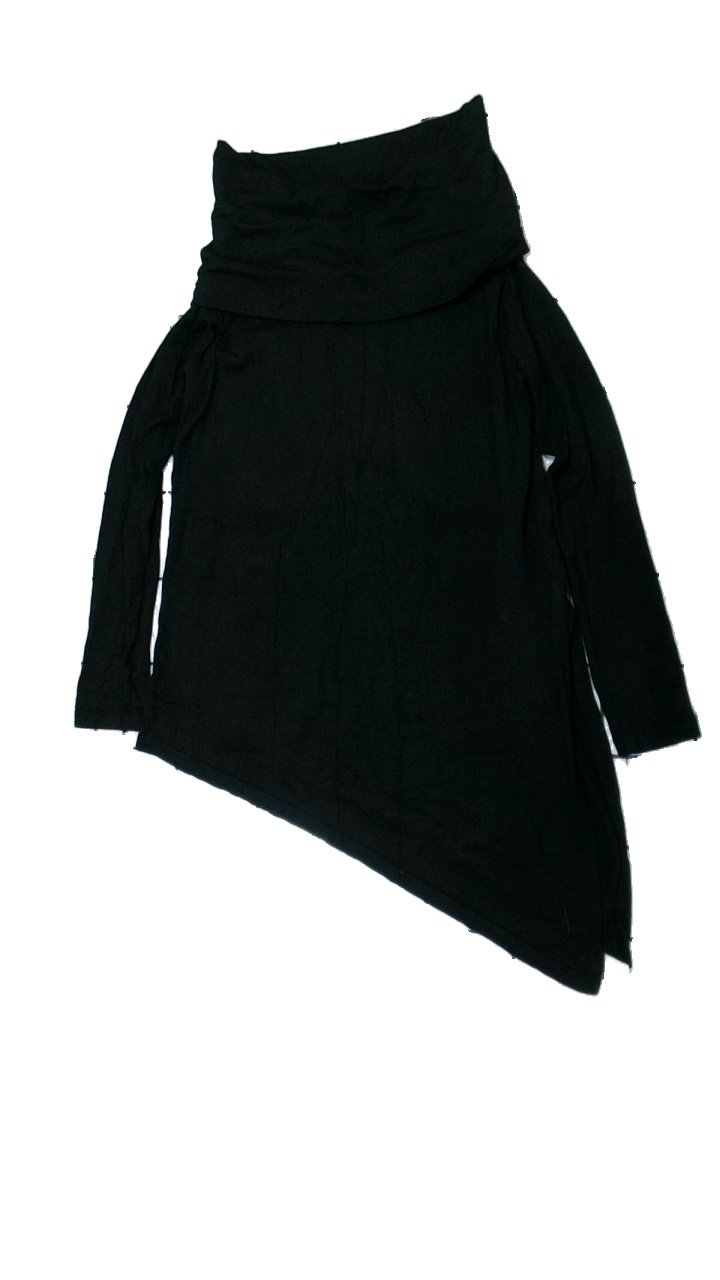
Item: Top (Ladies)
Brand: Bodyflirt
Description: svart långärmad tröja med hög krage, lite hårig
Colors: Black
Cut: Regular, Turtle neck
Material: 100% viscose
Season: All
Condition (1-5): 4
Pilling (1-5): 5
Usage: Reuse
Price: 50-100